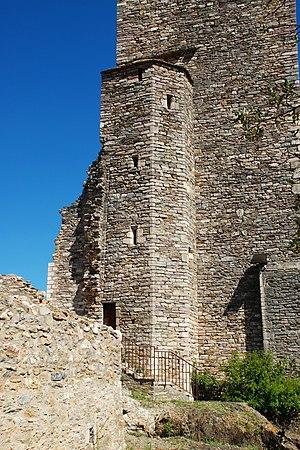
France - Languedoc - Hérault - Olargues - Église Saint-Laurent This building is indexed in the Base Mérimée, a database of architectural heritage maintained by the French Ministry of Culture,
L'église Saint-Laurent est une église romane en ruines située à Olargues dans le département français de l'Hérault en région Occitanie.